Floriston railway station

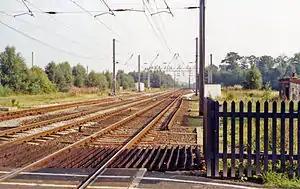
Site of the station in 1991

Floriston railway station was a station which served the rural area around Floristonrigg, Rockcliffe Parish, south of Gretna in the English county of Cumberland (now part of Cumbria). It was served by local trains on what is now known as the West Coast Main Line. The nearest station for Floriston is now at Carlisle.